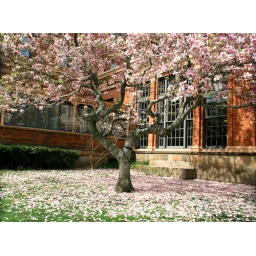
pink magnolia by the William Pitt Union building